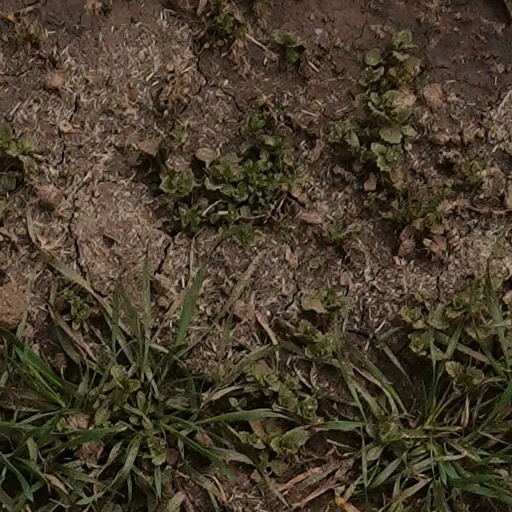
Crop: wheat